Ryan Bennett

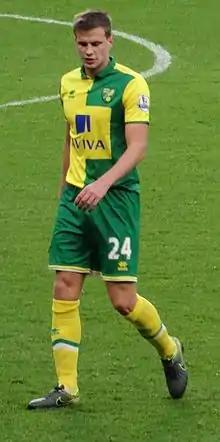
Bennett playing for Norwich City in 2015

Ryan Bennett (born 6 March 1990) is an English former professional footballer who played as a centre back.